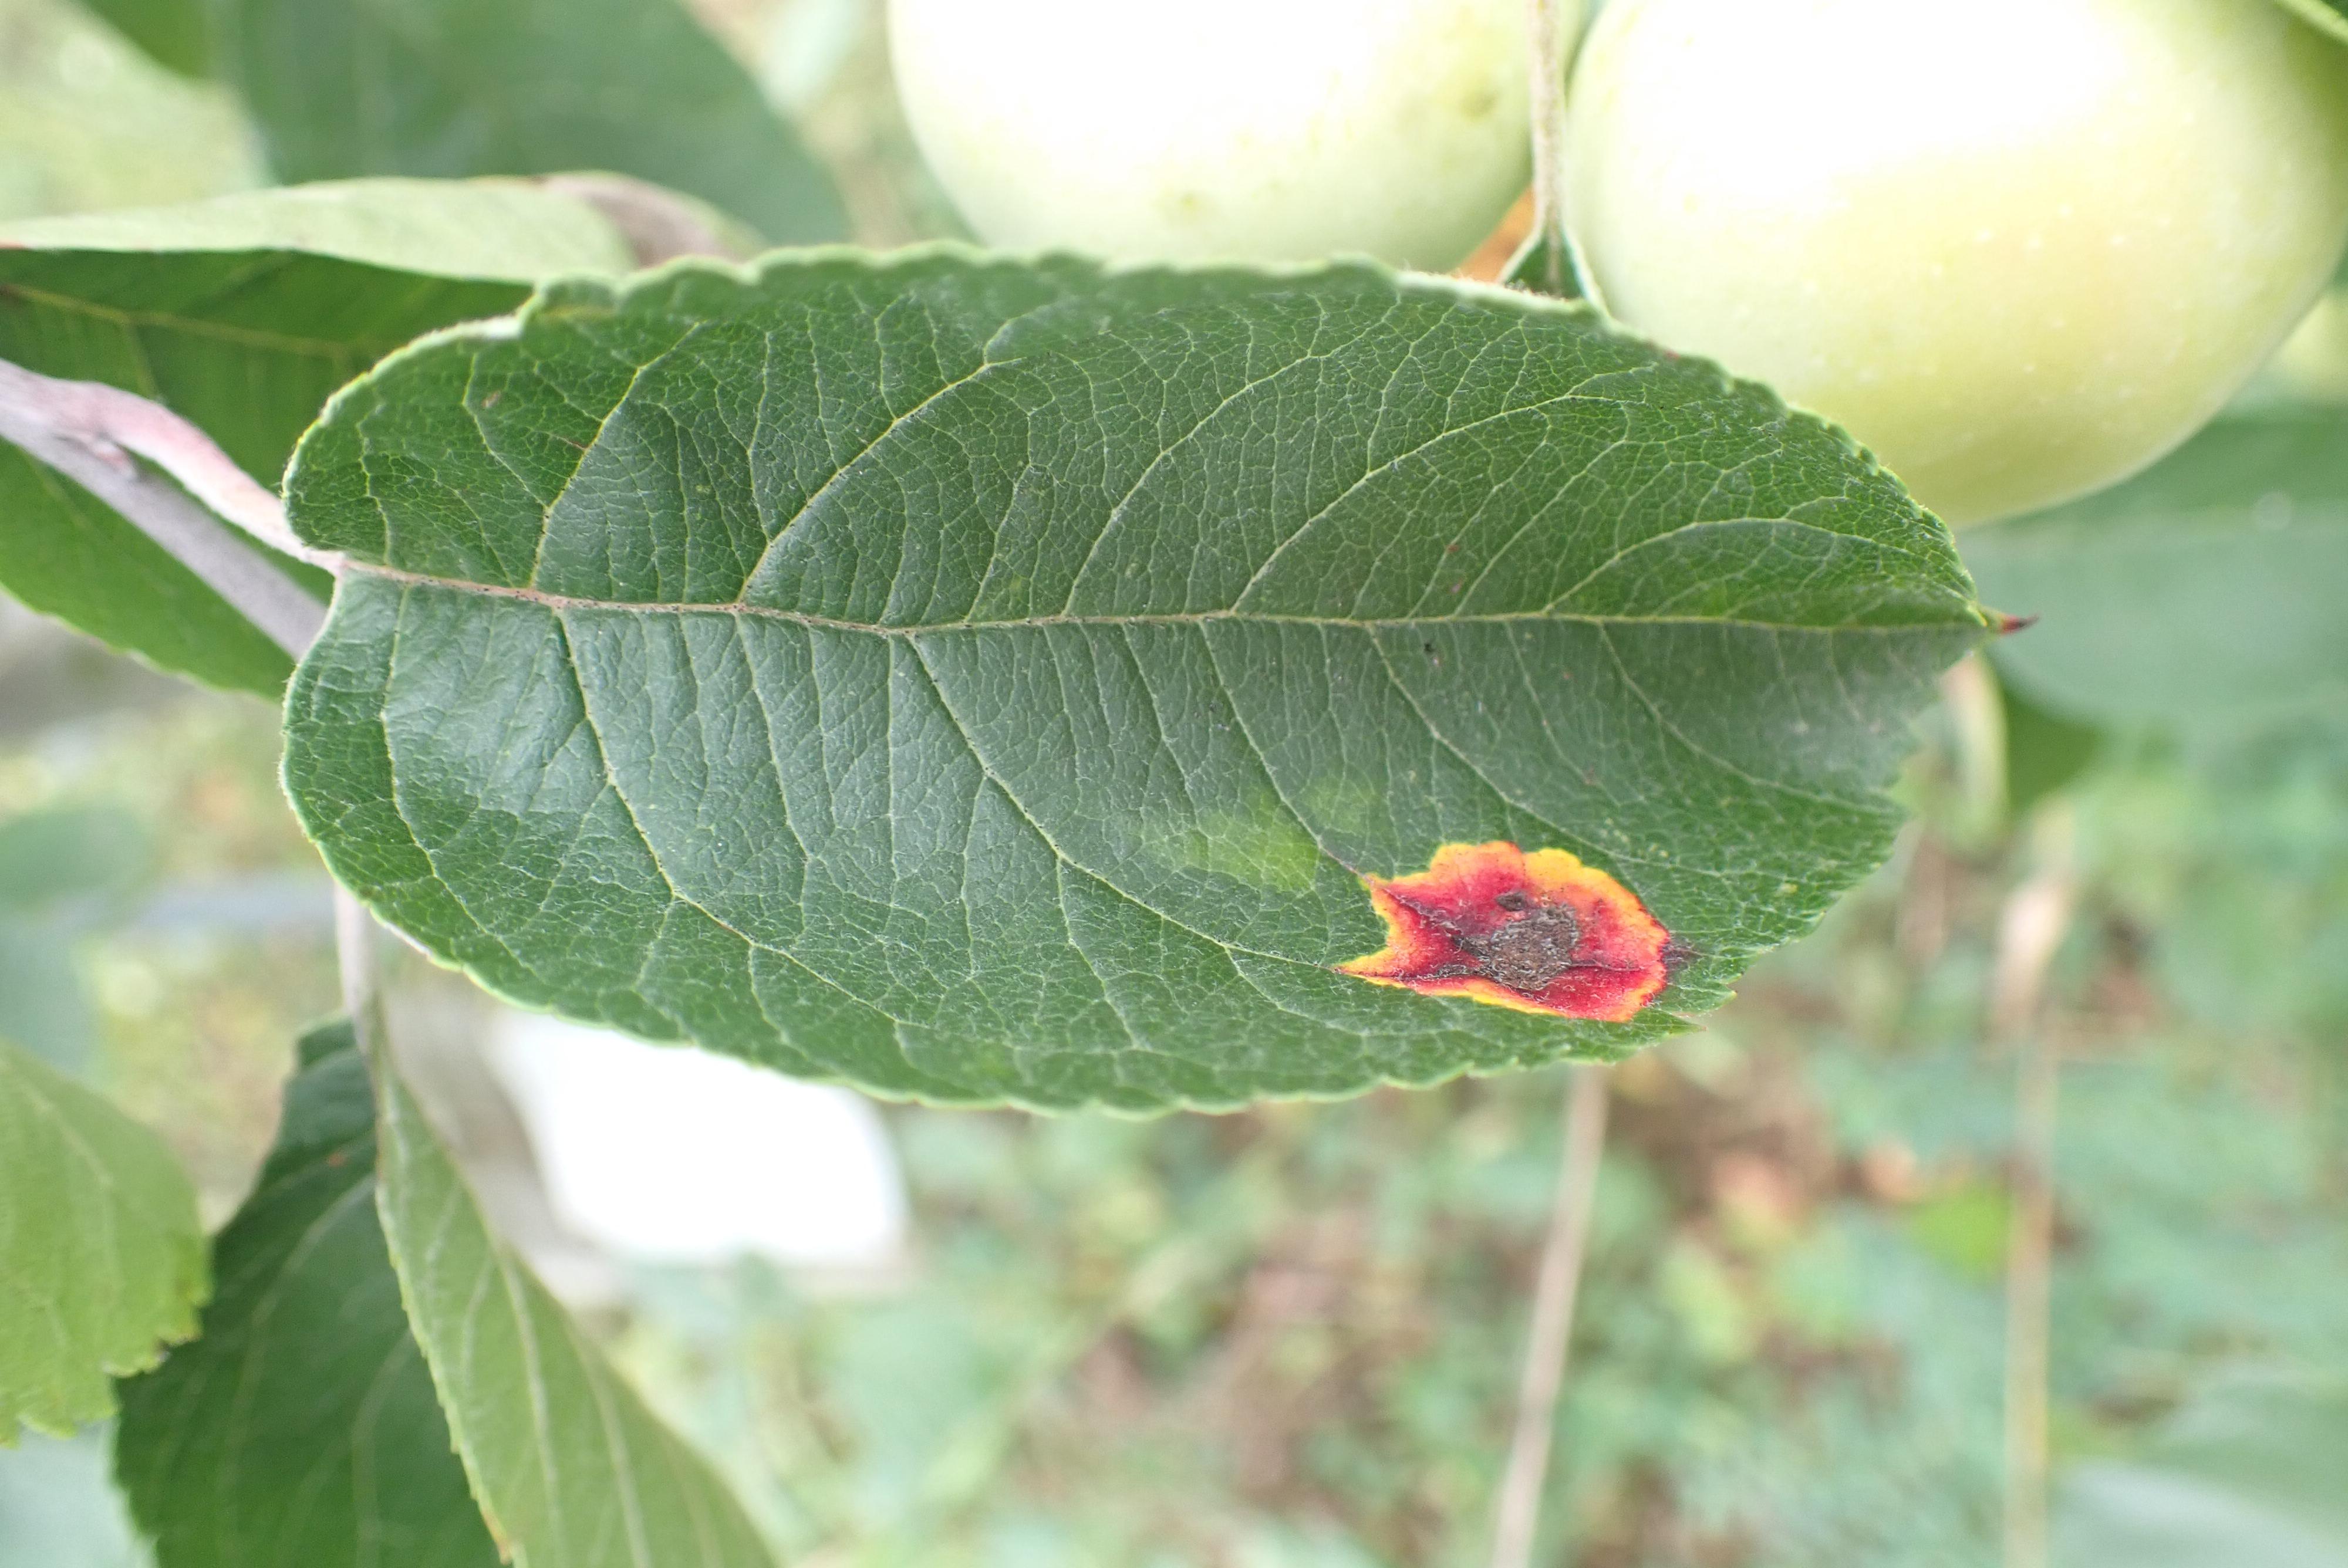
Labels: rust